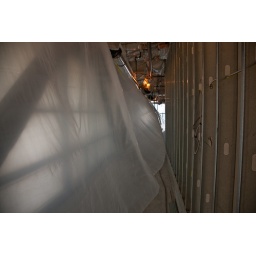
Fourth floor north side hallway, facing east; glass windows added, with drape to protect against rain